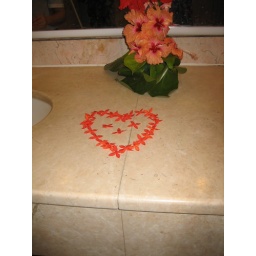
Pretty flowers in the bathroom